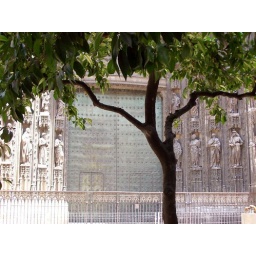
What looks to be a doorway to the cathedral in Seville, I liked the way this tree framed the door and statues.